Adrian "Fletch" Fletcher

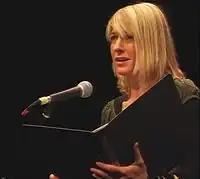
Bernie Wolfe, portrayed by Jemma Redgrave ("pictured"), felt guilty for Fletch being stabbed.

The aftermath of "Casualty" thirtieth anniversary episode was explored in the following "Holby City" episode, "Protect and Serve". Writers placed Fletch at the centre of the episode and used it to develop a new story for the character. In terms of production, the episode is a standalone episode and was filmed out of order from other episodes. In the episode, Fletch struggles to manage the wards following the crash and has to treat Steph Sims (Tonicha Lawrence), the "unstable" woman who caused Fletch's former colleague Connie Beauchamp (Amanda Mealing) to drive her car off the edge of a cliff. Fletch is also treating James Fielding (Kirk Barker), a patient who is obsessed with consultant Bernie Wolfe (Jemma Redgrave). When Fletch notices James' erratic behaviour, he suggests a psychiatric appointment, but Bernie disagrees. James and Steph disappear from the ward and Fletch discovers them in the basement with James threatening Steph with a screwdriver. As Fletch tries to calm him down, James accidentally stabs Fletch in the stomach. Fletch is taken to theatre, where Serena and Bernie save his life. Afterwards, Bernie confides in Serena that she blames herself for Fletch's condition. When asked why Fletch had suffered so much, Walkinshaw replied that it made for more entertaining storylines. He continued, "It is hard, but it shows good strength of character every time he has to pick himself up again." Walkinshaw thought it was realistic for so many bad things to happen to Fletch, but expected that something good would happen to him eventually. Harper explained that because Fletch is an "everyman" and a character who "the audience are always rooting for", it works when several bad things happen to him. He joked that Fletch had become a "punch bag" on the show.